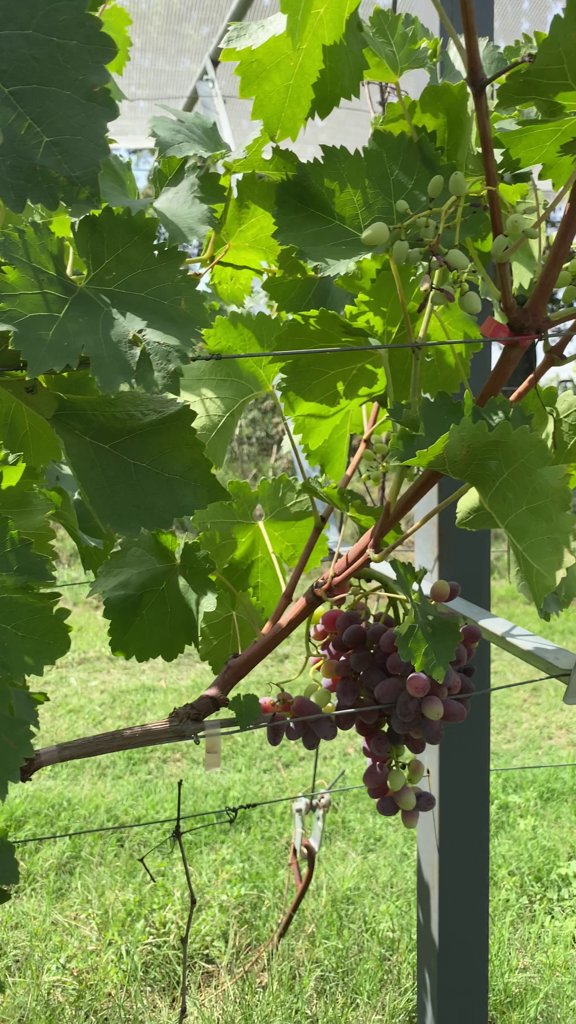
Berries visible: 84
Grape clusters: 4